Casa Vicens

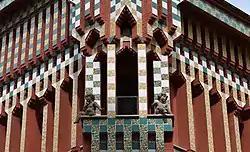
Terracotta "putti" located in the corner corresponding to the Serra extension, in imitation of the originals by Antoni Riba of the Gaudinian project

Carrer de les Carolines was widened in 1925, bringing the house to street level. For this reason, the entrance door was moved to the southwest facade, where the covered porch is located, in the place that was previously occupied by a foyer window. A terrace with stairs was built to access the house. For its part, the old portal was converted into a double window with cast iron bars. A secondary door for the staff that was next to the dividing wall of the convent – and is currently a window – also disappeared, as well as a terrace located above this entrance that led to one of the bedrooms on the second floor, replaced by a balcony. The main street entrance shifted a little to the left and two lampposts, made by the blacksmith Bonaventura Batlle, were placed on top. A secondary entrance was situated on the corner of Carrer de les Carolines and Avinguda de la Riera de Cassoles, identical to the main one. The chapel viewpoint on the corner, overlooking Carreró Racó de Sant Gervasi, was maintained, although when it disappeared, it remained an element of the wall. Finally, the fountain at the entrance was removed, which was located in the part that disappeared from the southeast side when Carrer de Sant Gervasi was widened.